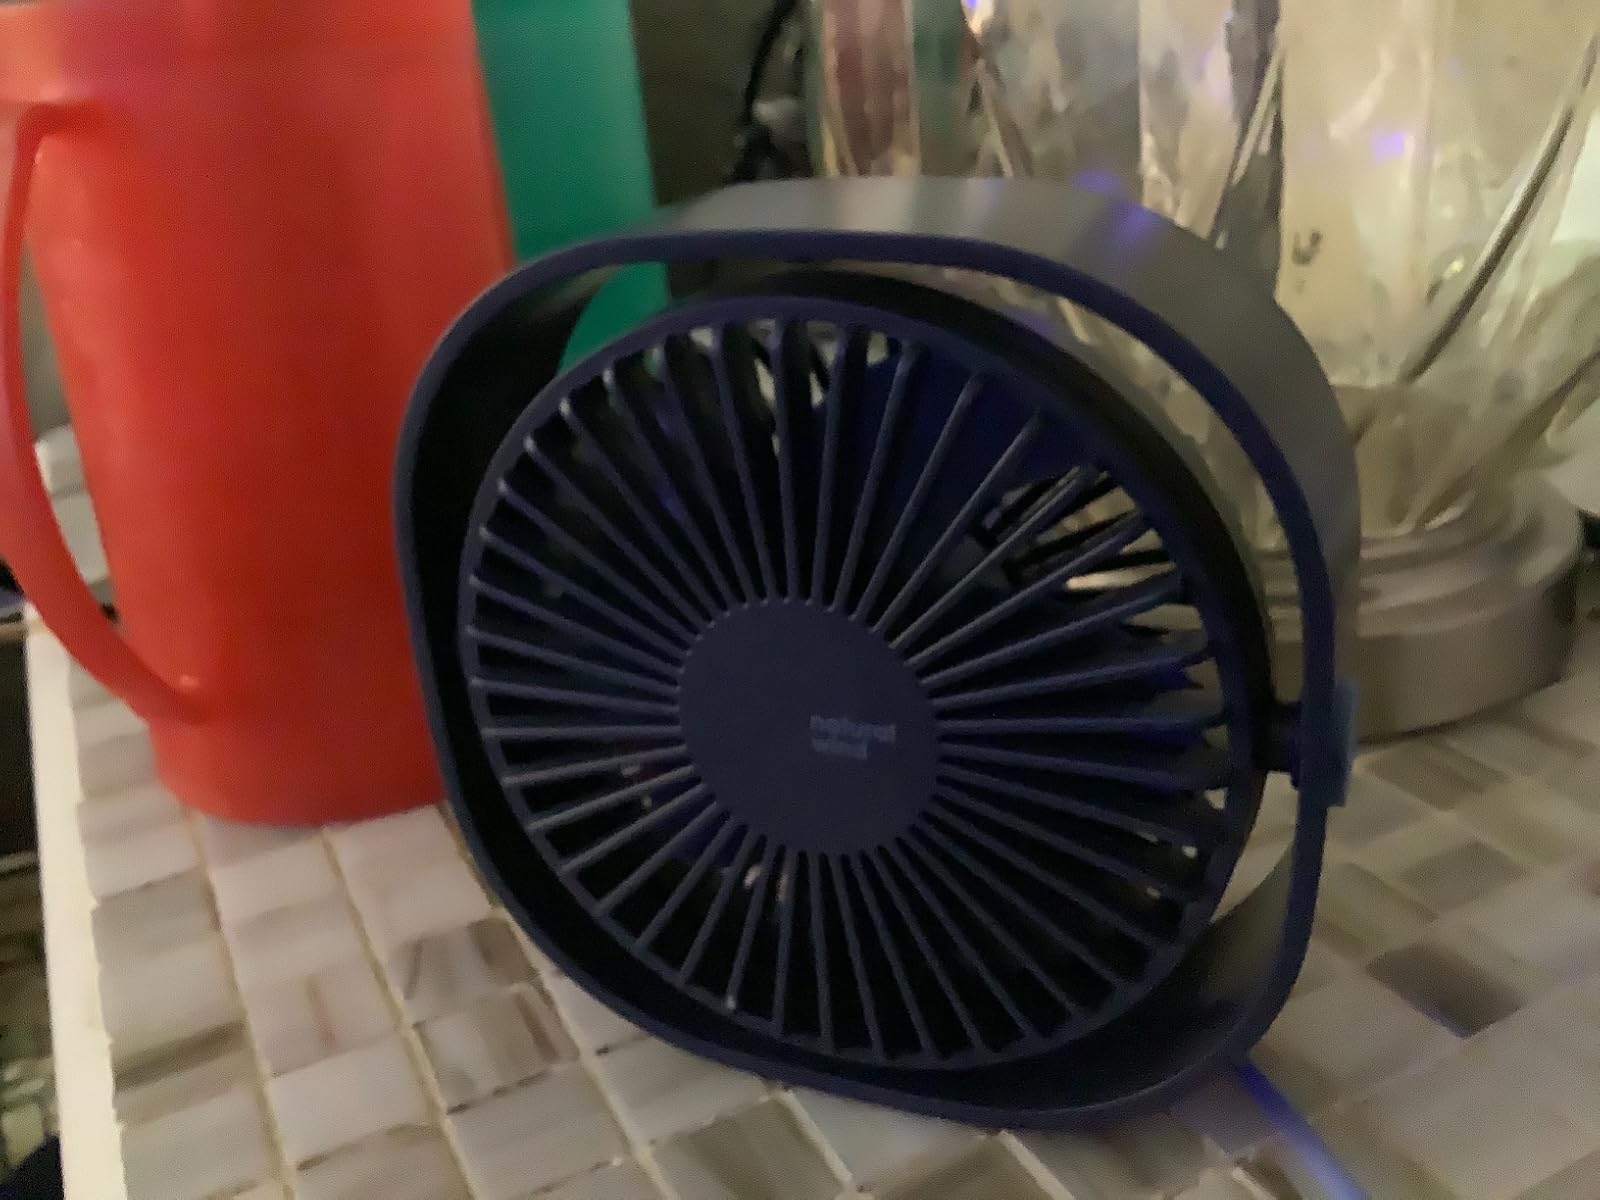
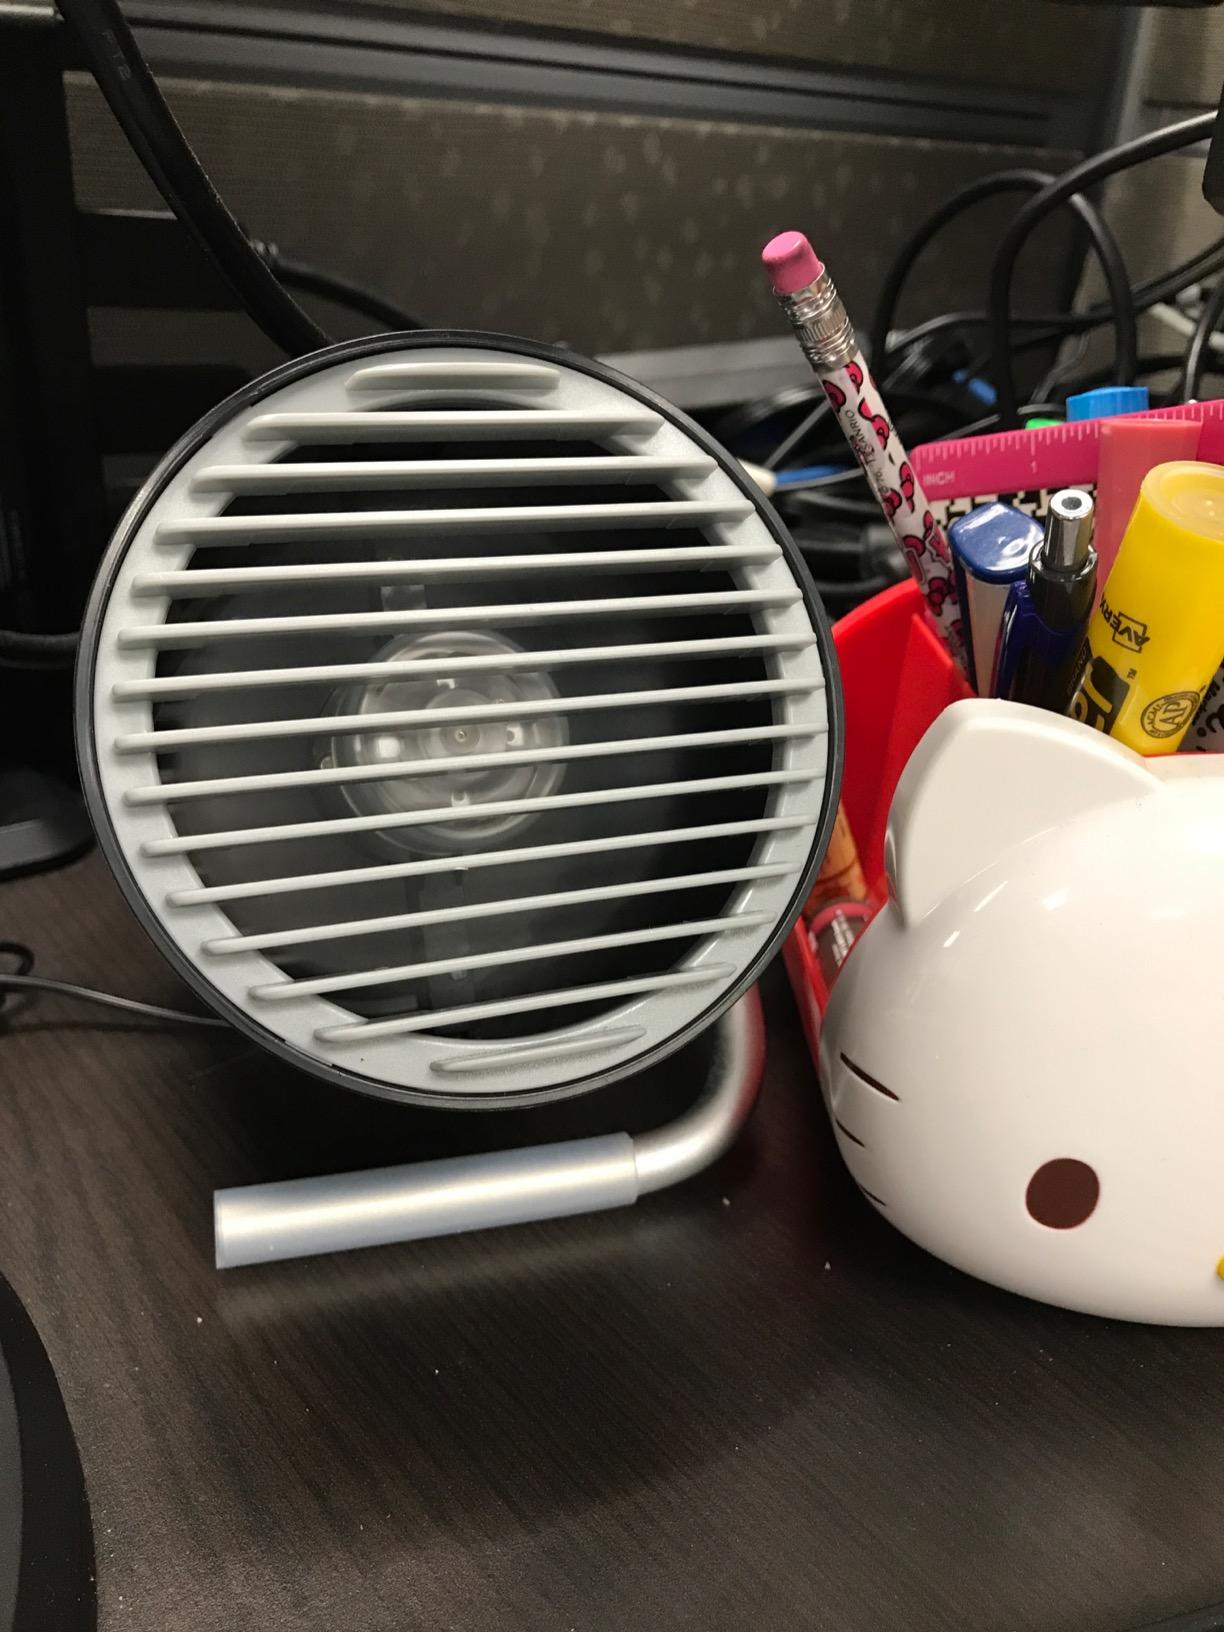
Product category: fan
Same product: no